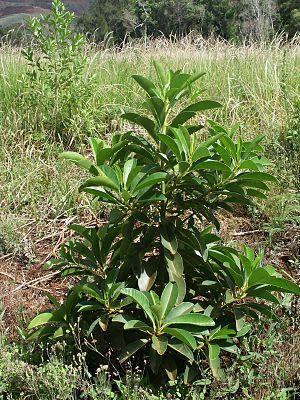
Jeune chêne gomme (Arillastrum gummiferum) en plantation. Il a environ 5 ans. Plantation de ""Champ de Bataille"" - Sud de Grande Terre. Nouvelle-Calédonie."
Le chêne gomme est un arbre tropical d'assez grande taille endémique de Nouvelle-Calédonie.